Yevhen Pasich

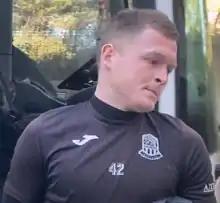

Yevhen Anatoliyovych Pasich (born 13 July 1993) is a Ukrainian professional footballer who plays as a midfielder for Vorskla Poltava, on loan from Metalist 1925 Kharkiv.